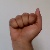
The image shows a hand gesture representing the letter 'A' in Indian Sign Language.